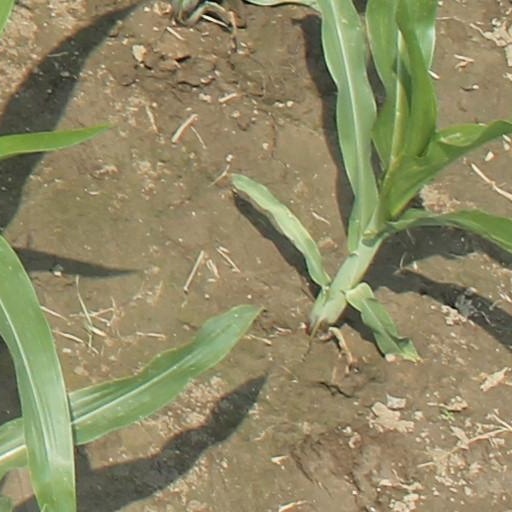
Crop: maize; corn